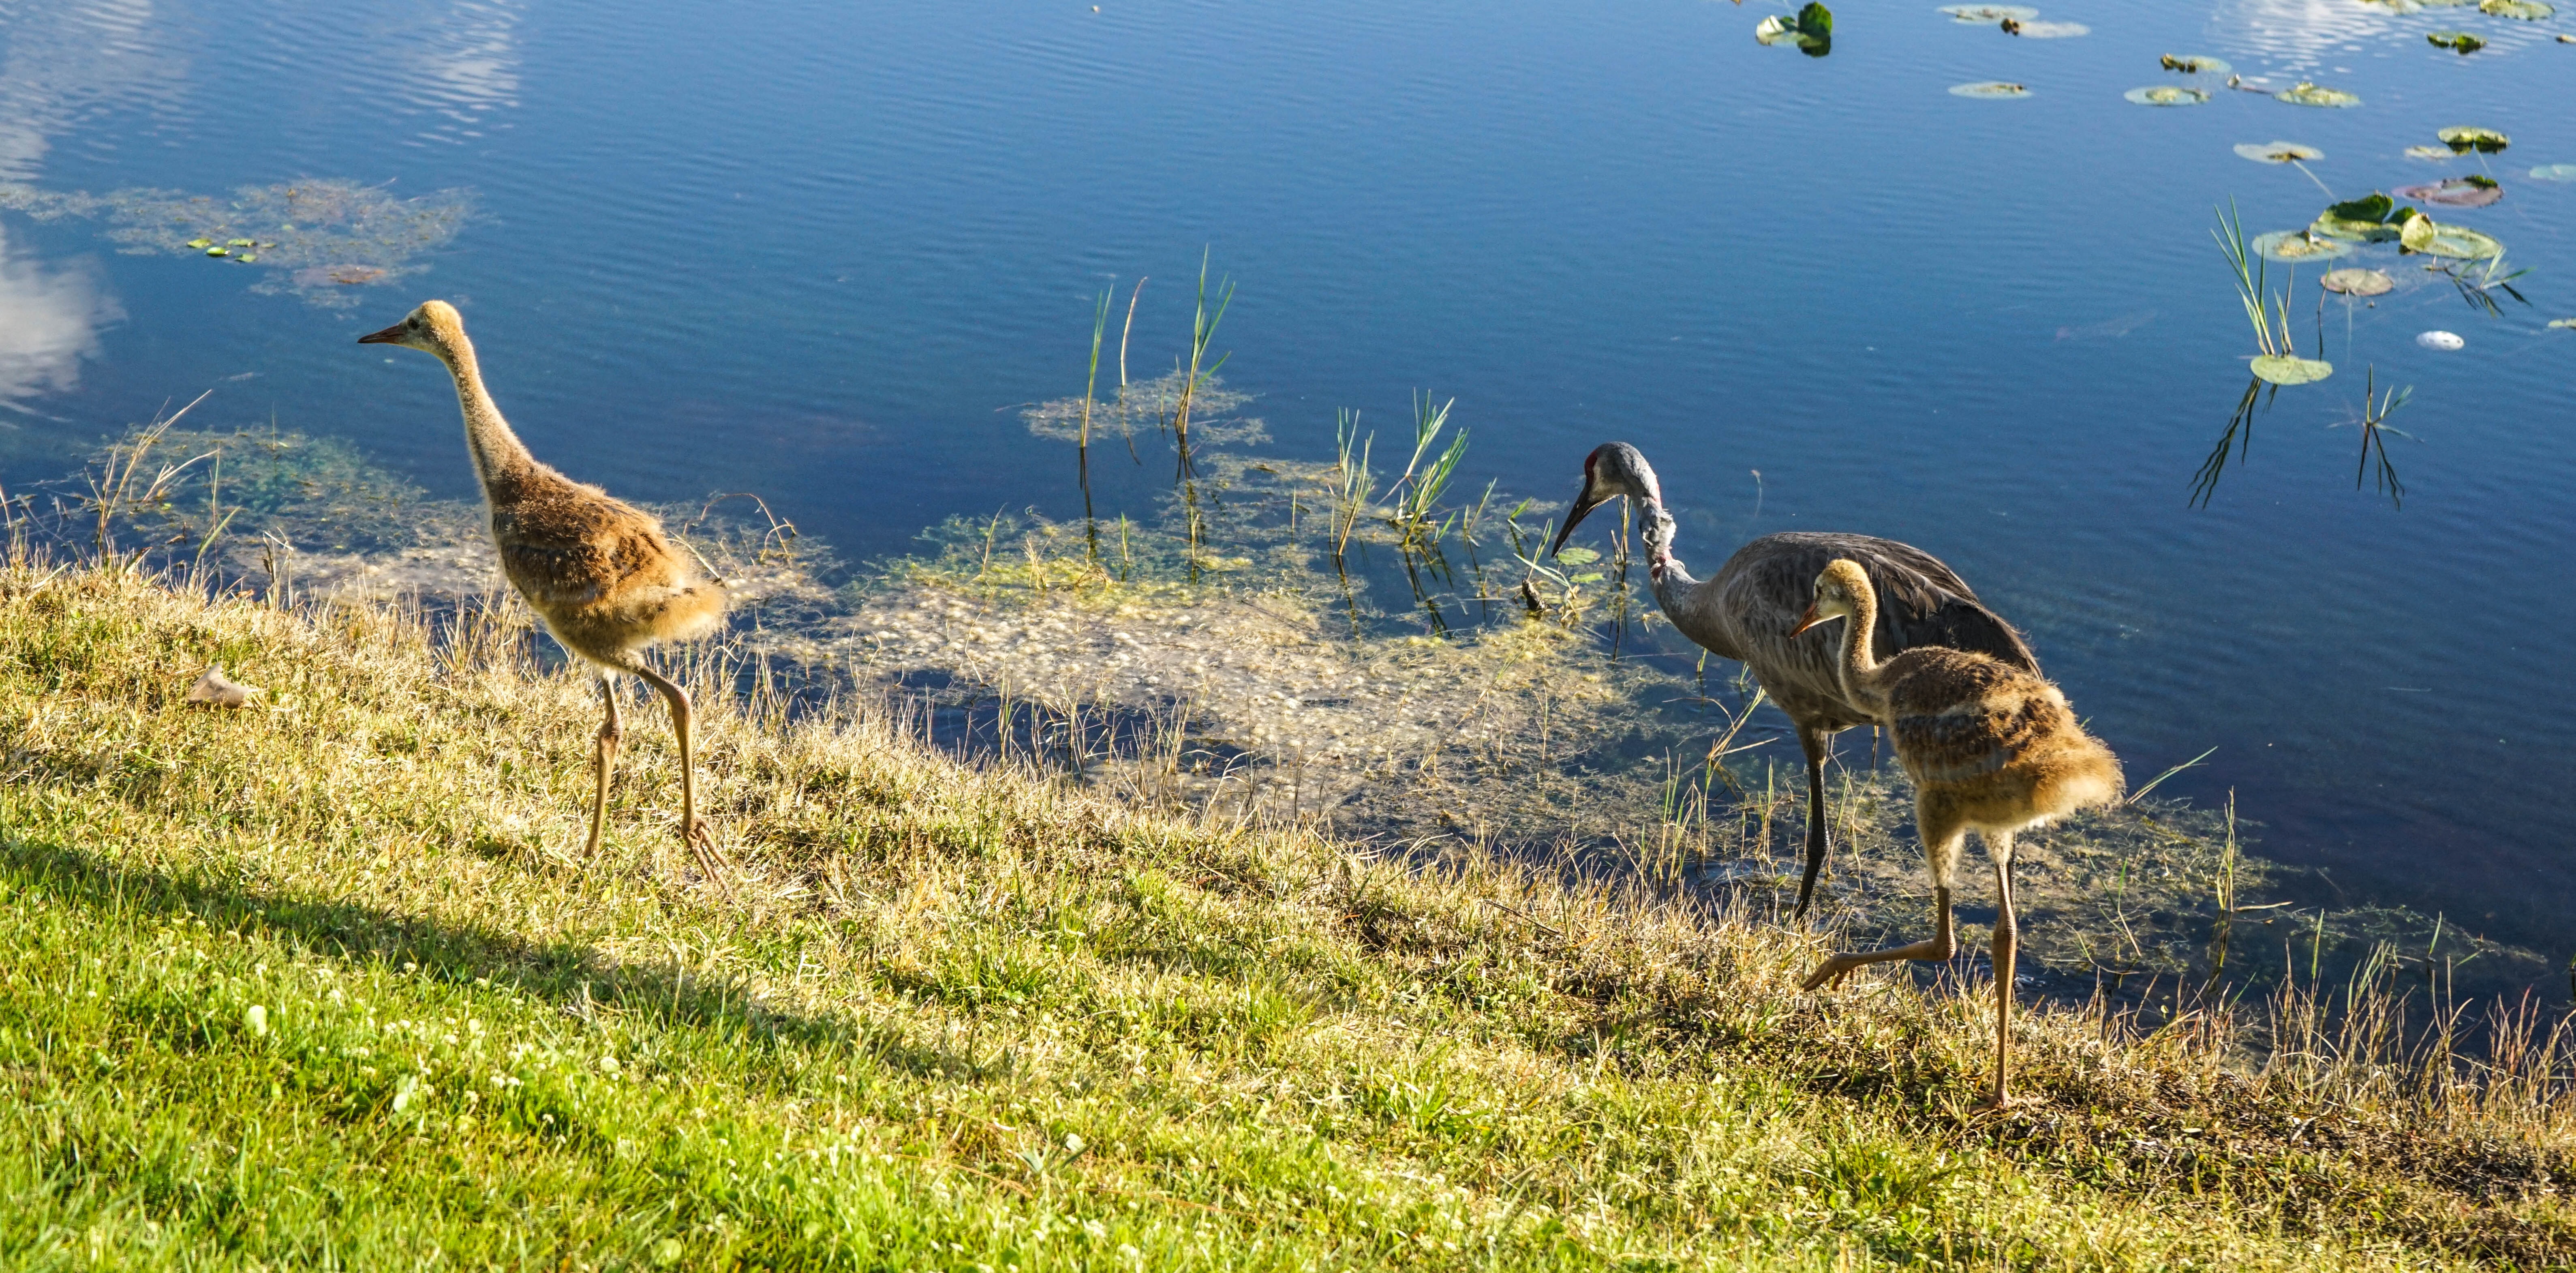
sea, water, nature, bird, wildlife, beak, baby, avian, fauna, ornithology, outdoors, duck, goose, feathered, birdwatching, habitat, water bird, parents, natural environment, ducks geese and swans, sand hill cranes